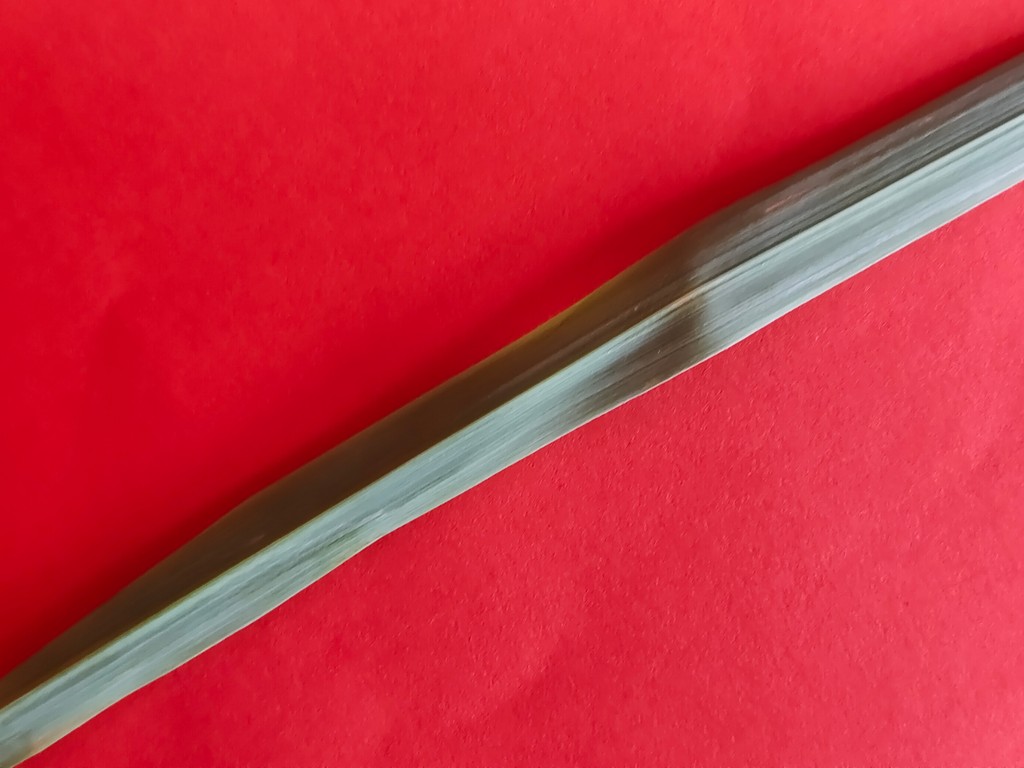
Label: Healthy